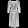
Label: Dress